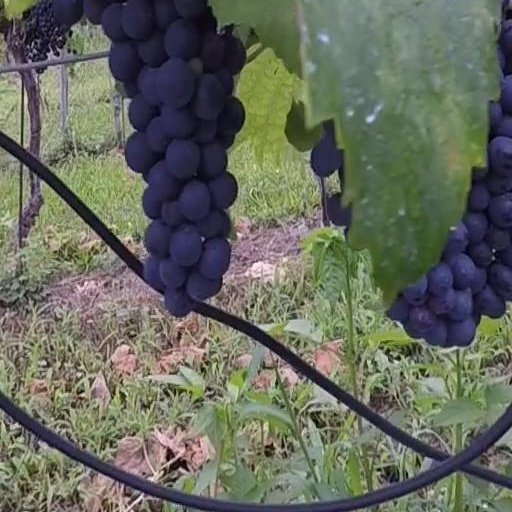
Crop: grape